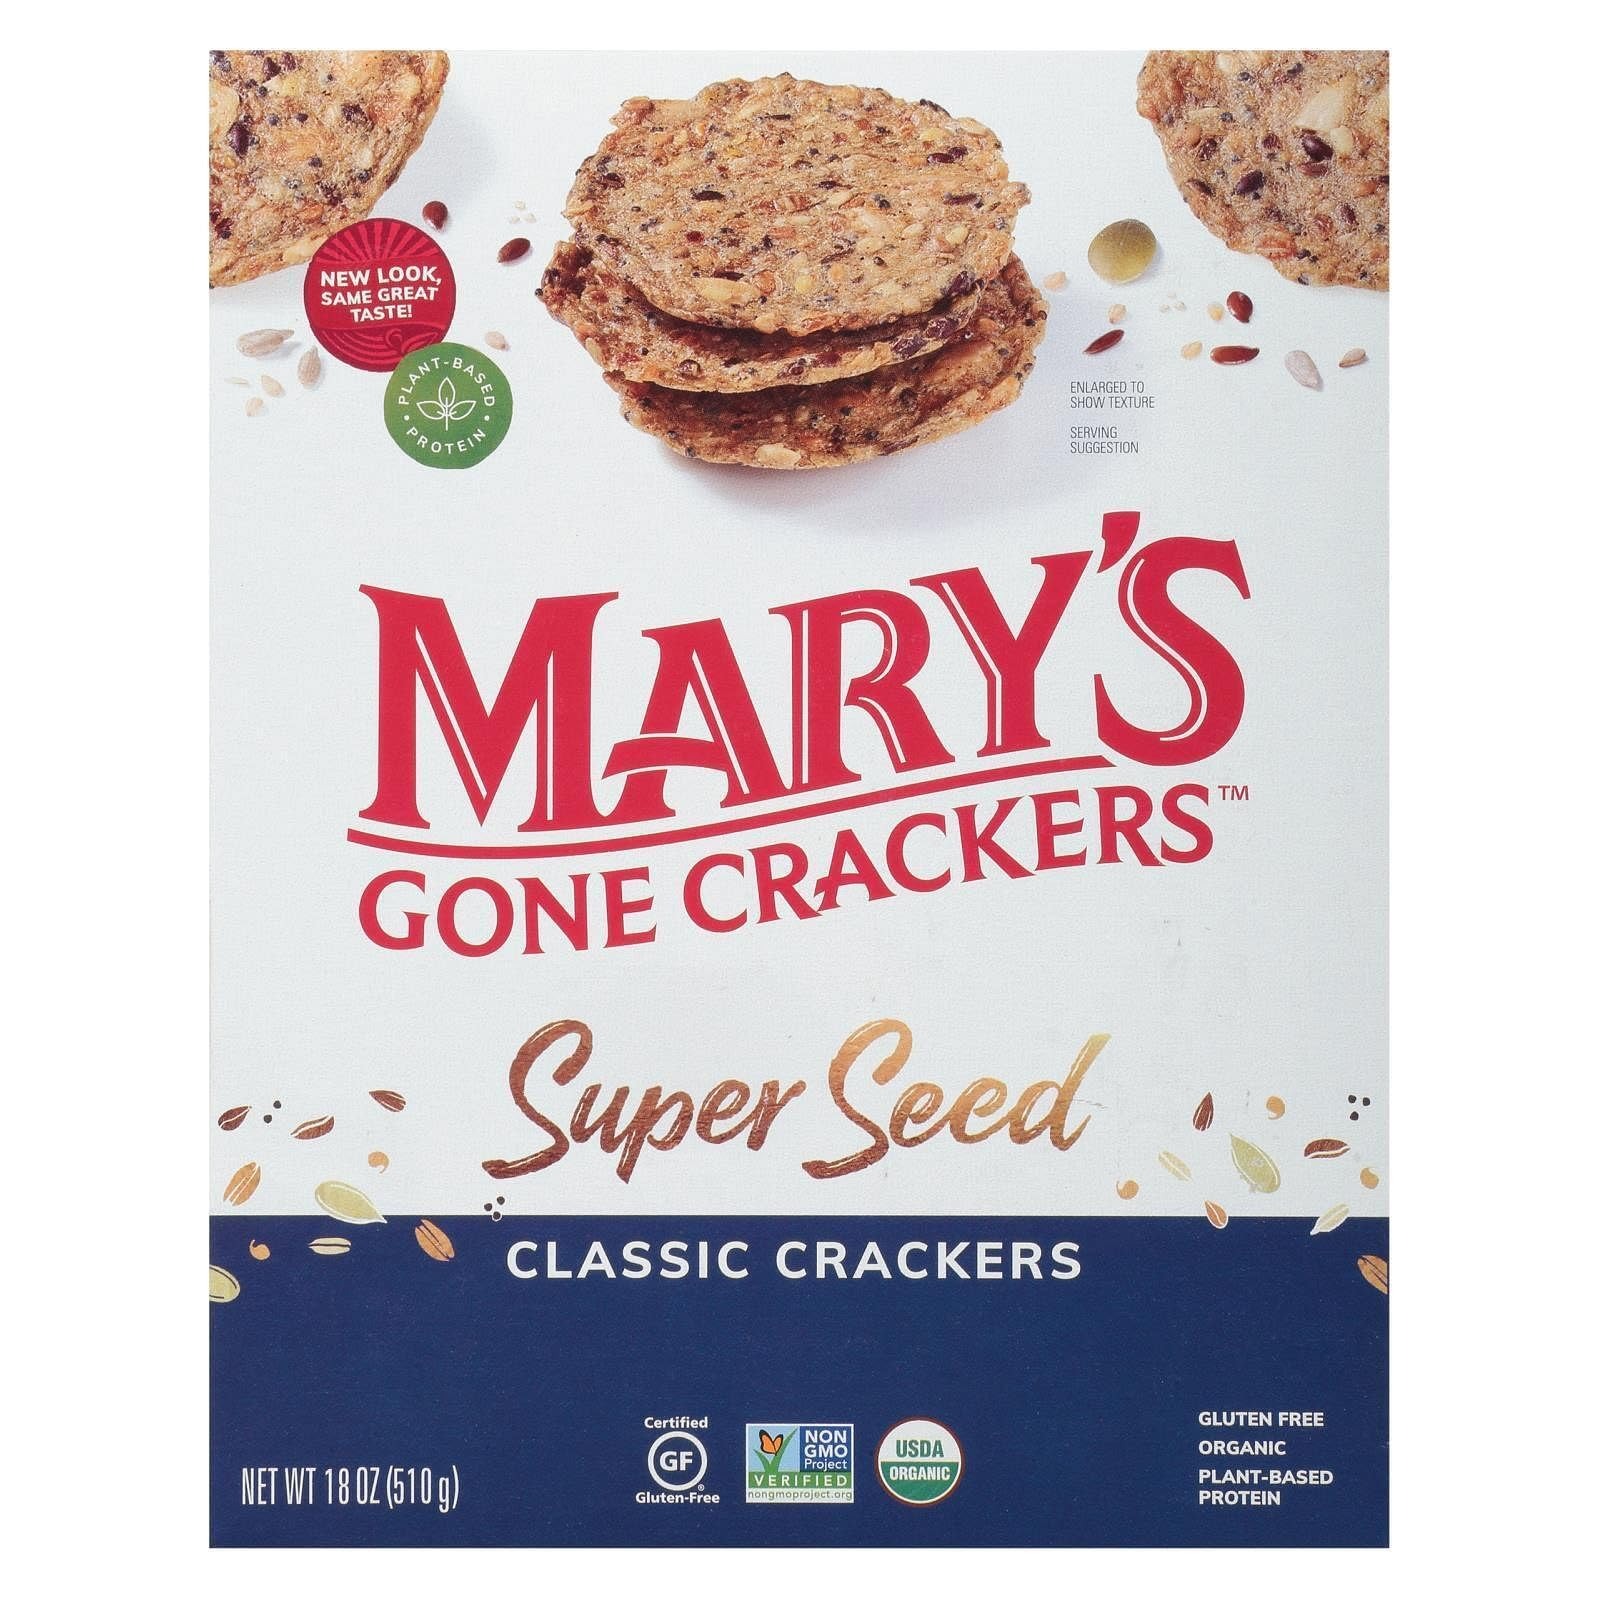
Item Name: Mary's Gone Crackers Cracker, Super Seed, 18 Ounce (Packaging may vary)
Bullet Point 1: Crispy crackers made with organic whole grain brown rice, organic whole grain quinoa, organic pumpkin & sunflower seeds
Bullet Point 2: Certified organic, Gluten Free, non-GMO, Kosher, and Vegan
Bullet Point 3: Powder packed seeds with a fresh kick of flavor
Bullet Point 4: Made in Gridley, California, in northern California's agricultural valley
Value: 18.0
Unit: oz

Price: 16.24